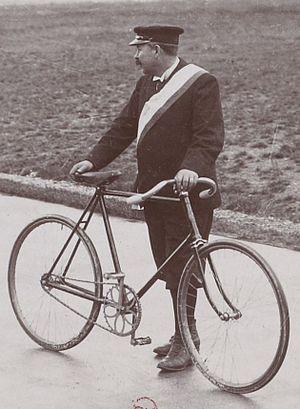
[Collection Jules Beau. Photographie sportive]
Charles Terront, né le 25 avril 1857 à Saint-Ouen et mort le 31 octobre 1932 à Sainte-Marguerite-lès-Marseille, est un coureur cycliste français des années 1870-1890, considéré comme la première star française du cyclisme. À la fin l'année 1890, après 15 années de compétitions, il remporte 227 victoires et 466 podiums en 538 courses.